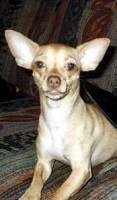
chihuahua